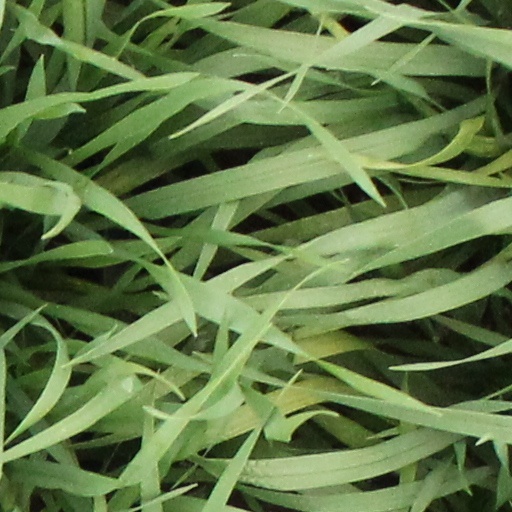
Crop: wheat